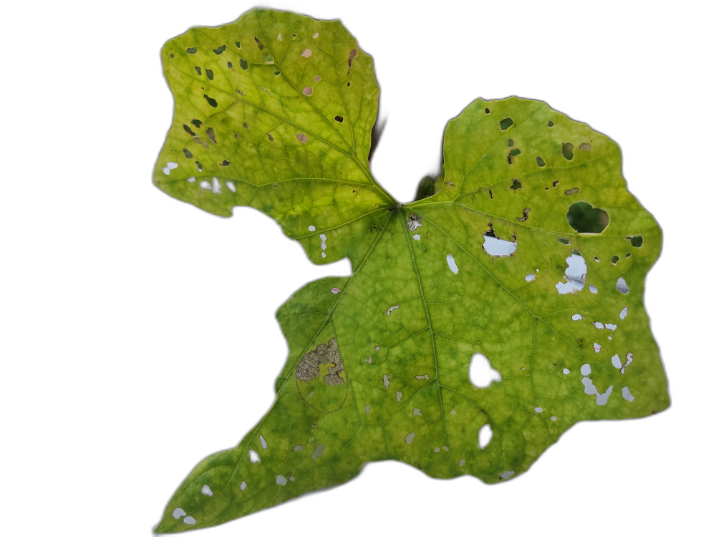
Crop: Zucchini
Label: Angular_Leaf_Spot